Wittow Ferry

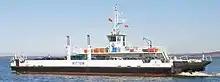
The new ferry boat, "Wittow", built in 1996

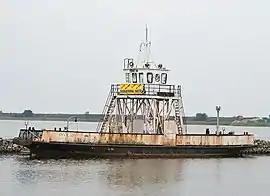
The old ferry boat, "Wittow", in Barth Harbour in September 2005

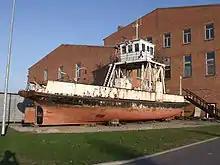
The old ferry boat, "Wittow", in Barth, now on land (April 2010)

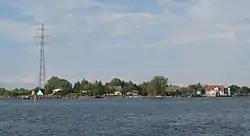
The Wiek village of "Wittower Fähre"

The Wittow Ferry is a ferry service for foot passengers and vehicles (up to a total weight of 30 t each) from the heart of the German Baltic Sea island of Rügen, the Muttland, to the peninsula of Wittow to the north. It has also given its name to the parish of "Wittower Fähre" in the municipality of Wiek. This lies on the Rassower Strom at the tip of the tongue of land between the lagoons of Wieker Bodden and Breetzer Bodden on its northern shore. On the southern shore the ferry landing stage is located between the villages of "Vaschvitz" and "Fischersiedlung" in the municipality of Trent.